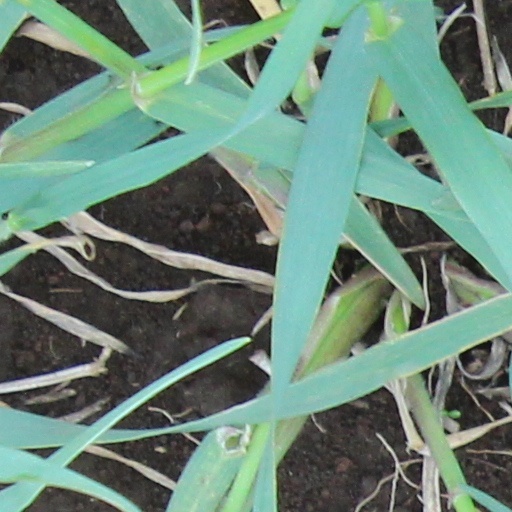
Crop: wheat